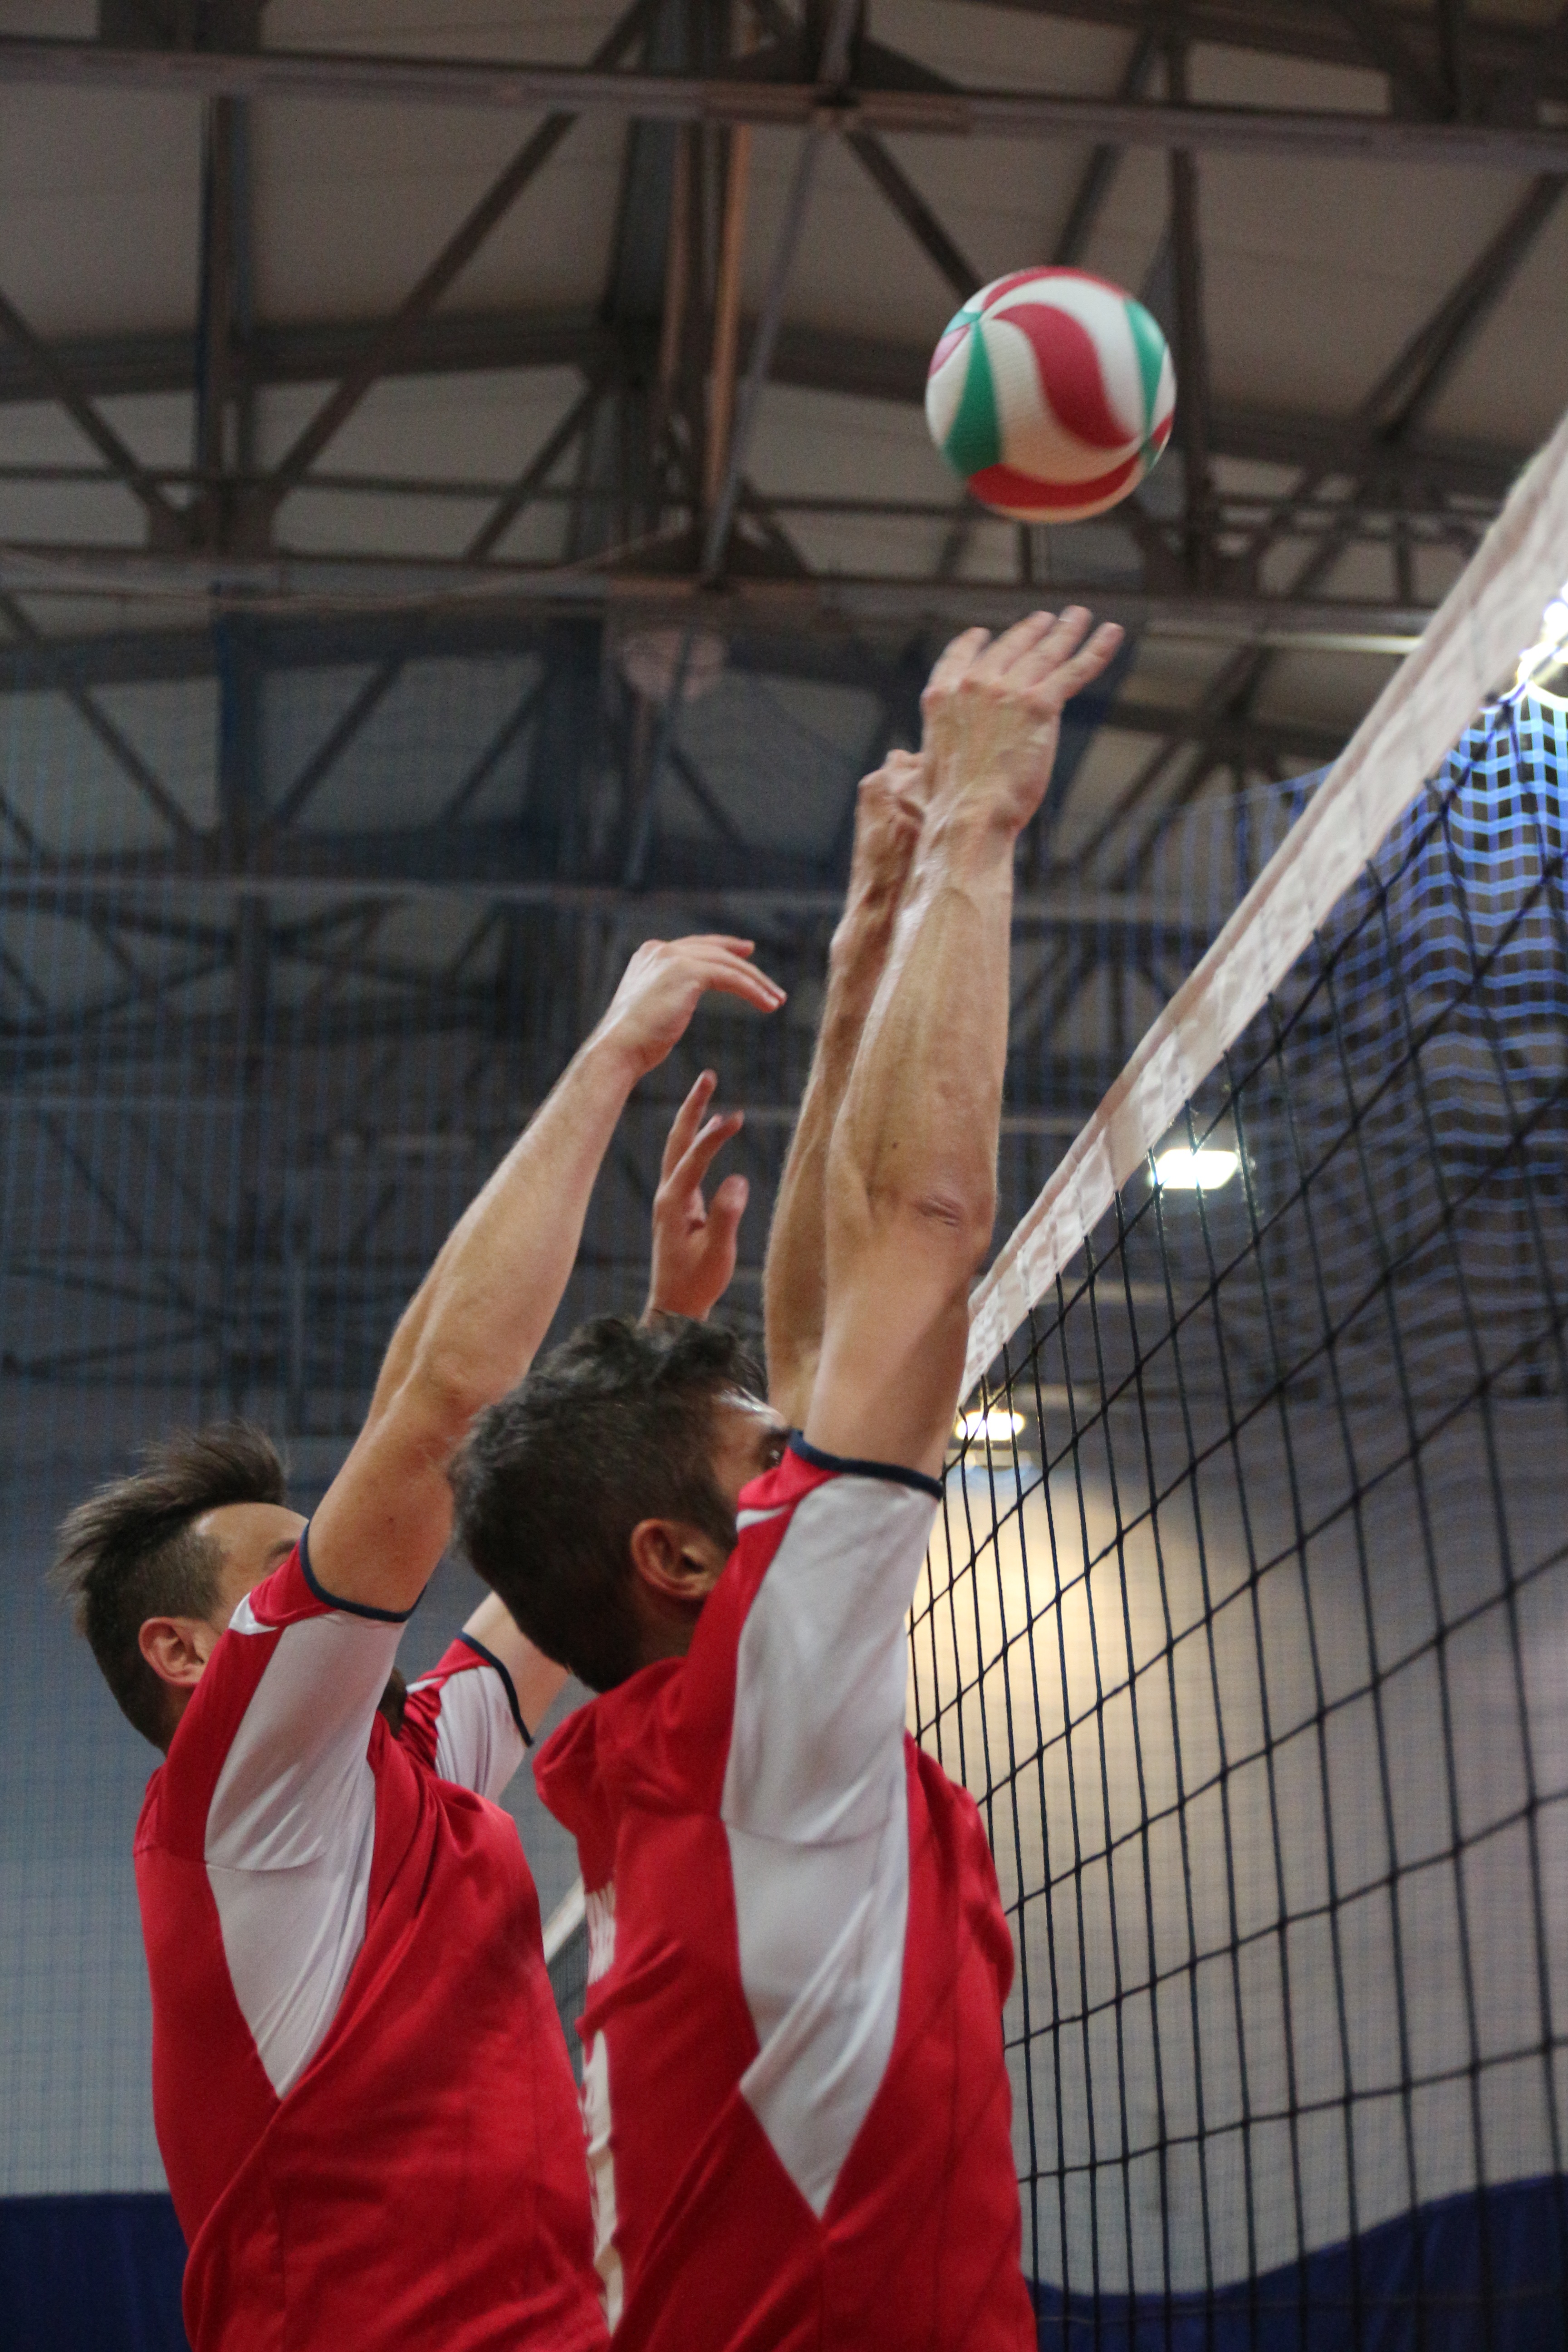
sport, basketball, player, team, sports, championship, tournament, volleyball, the pitch, the ball, ball game, team sport, basketball player, competition event, basketball moves, ball over a net games